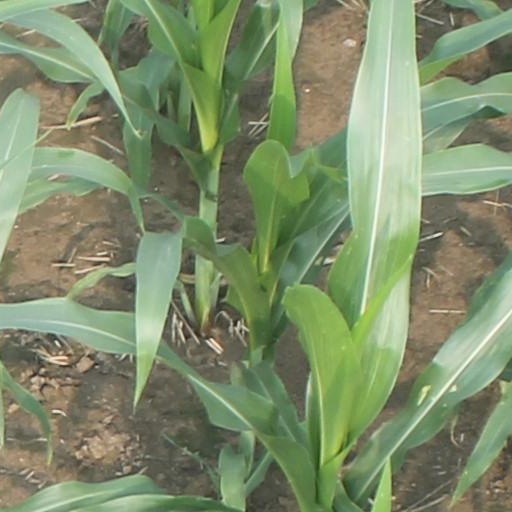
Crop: maize; corn